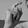
ASL letter: X